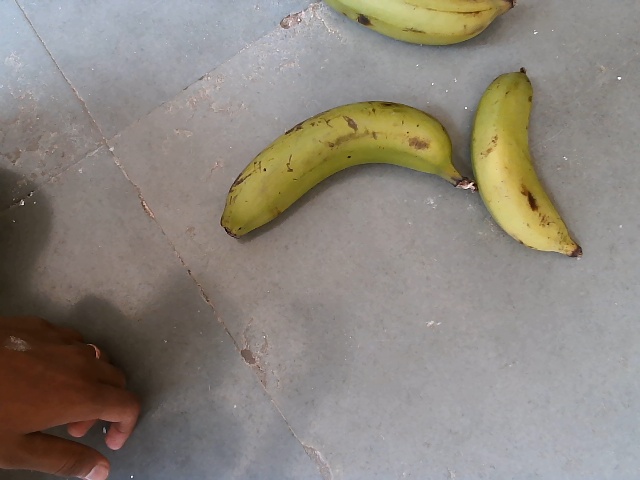
Label: Raw_Banana